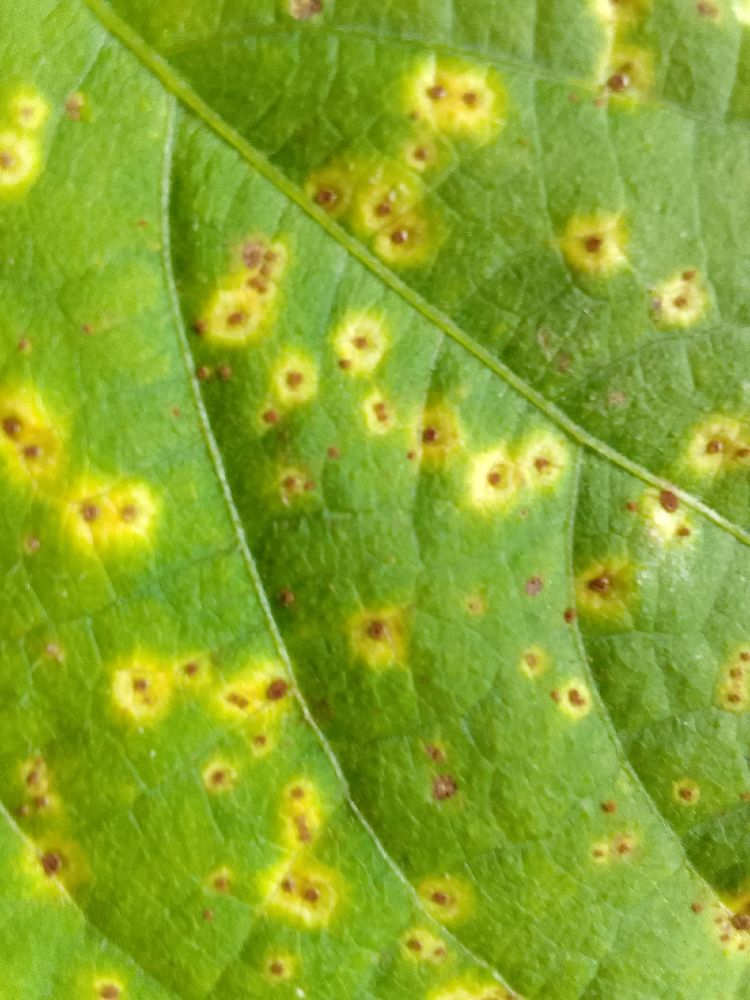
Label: rust